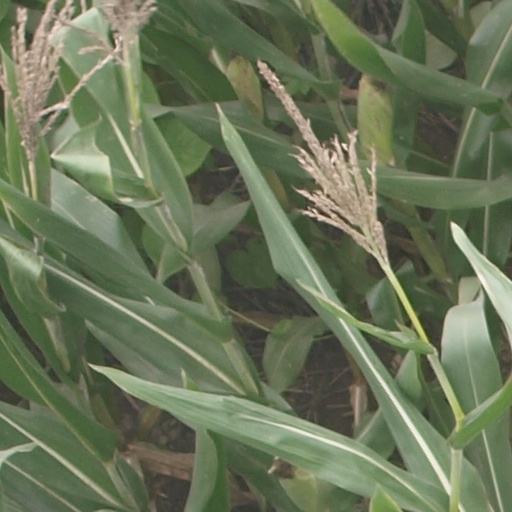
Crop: maize; corn